IJmuiden

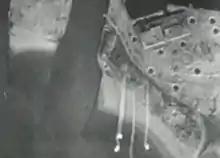
Still taken from a United States Army film, shot during the bombing of the German bunker "Schnellbootbunker BY (SBB2)", February 1945.

The IJmuiden name literally means "mouth of the IJ", which is a hint to the importance the town has for the Amsterdam harbour. The name first appeared, as "IJ-muiden", in lines written in 1848 by the professor and journalist (and, later, a liberal finance minister in the Van Lynden van Sandenburg Cabinet) Simon Vissering. The present "IJmuiden" form was eventually adopted in 1876, as the North Sea Canal was being completed in this section.